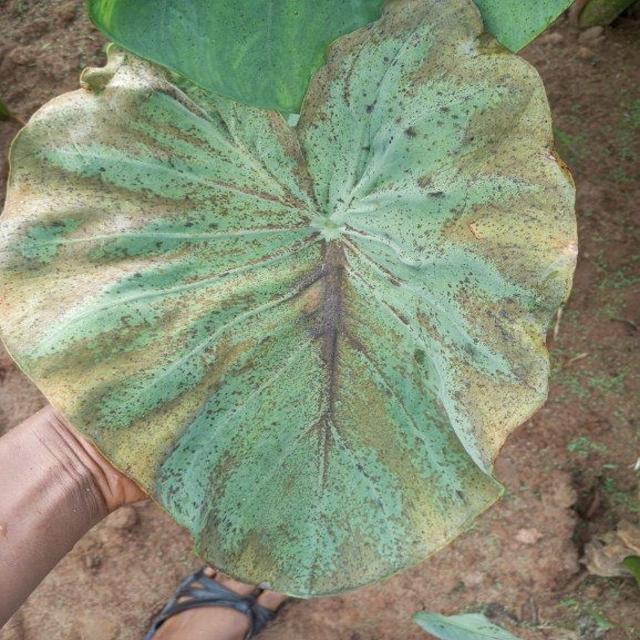
Label: Mid_Blight